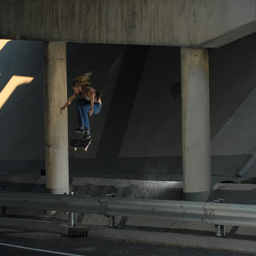
A skateboarder performs a trick on the side of the street.
A young man is performing a skateboard trick above a roadway guardrail.
A person flying through the air on top of a skateboard.
He is high up in the air on his skateboard.
the man is riding his skateboard over the railing